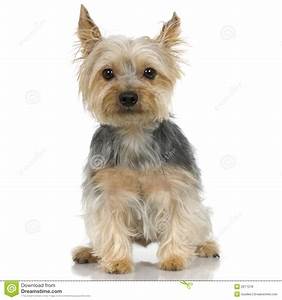
Label: cane